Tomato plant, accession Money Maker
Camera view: tilt-top (135 deg); turntable rotation: 210 degrees
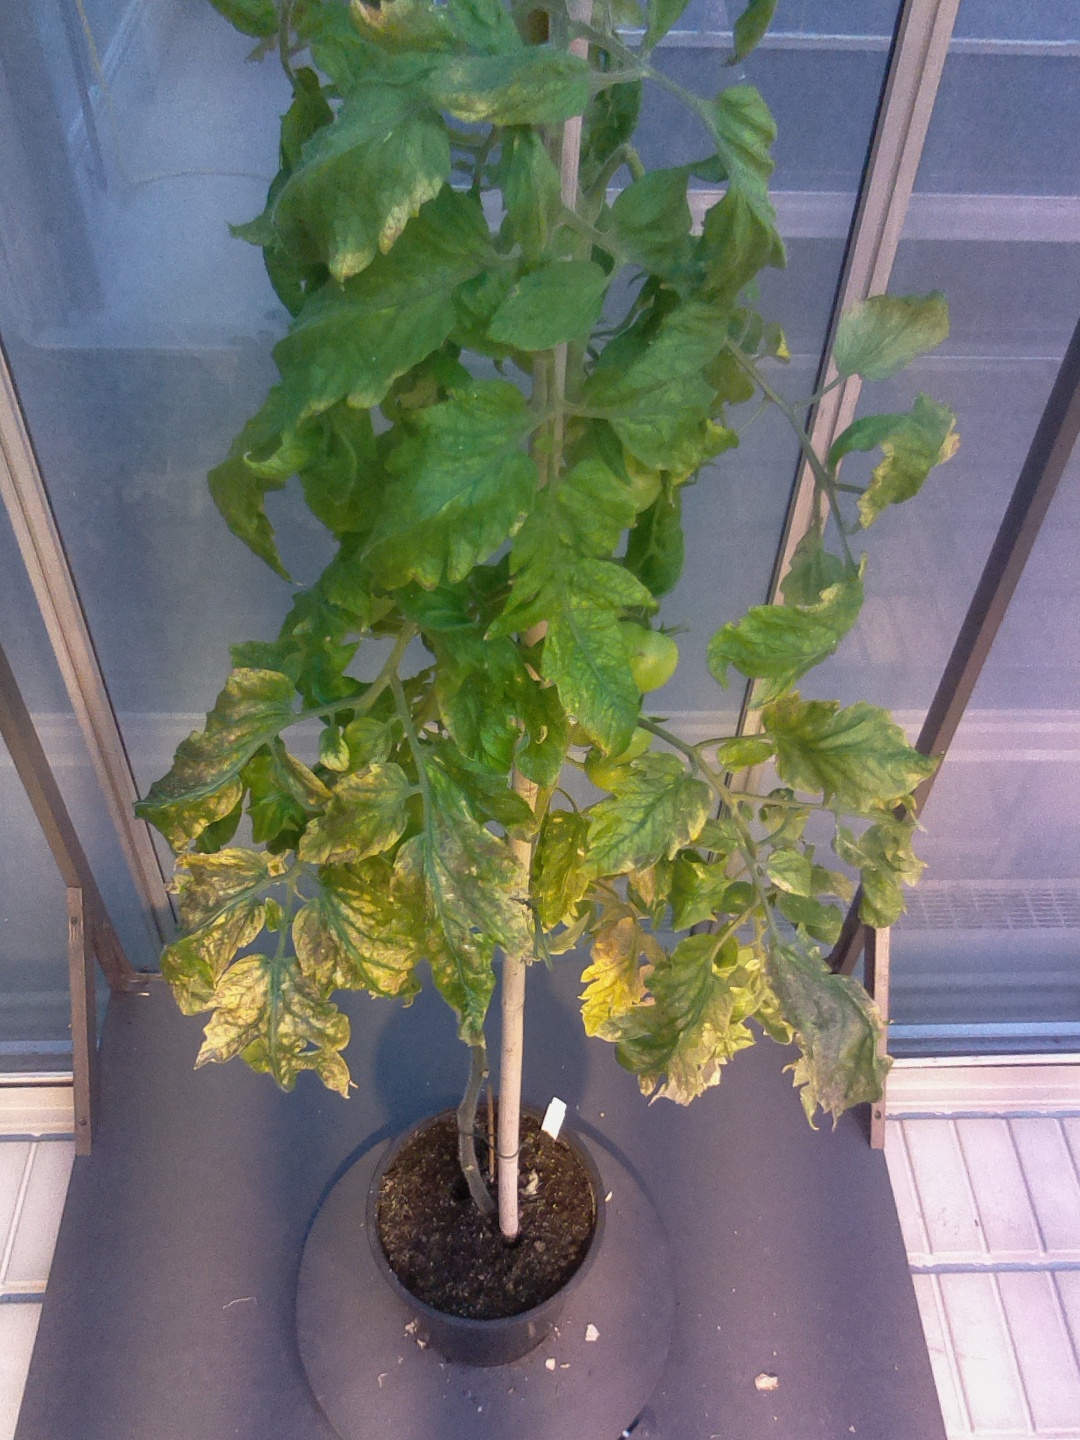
BBCH growth stage 79: 90% -100% of final fruit size